Rapidan Camp

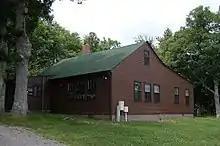
The schoolhouse in 2008. It was relocated in the late 1930s to the Big Meadows Ranger Area and converted to a ranger station. The rear section with lower-pitch roof was added after the move.

However, the best understanding of historians is that the story originated weeks earlier when Admiral Joel T. Boone, Hoover's physician, was exploring trails in the surrounding mountains and came upon an eleven-year-old boy named Ray Buracker. Boone learned that Buracker and his eight brothers and sisters had never attended school. The area in which they lived, known as Dark Hollow, had no school. When the President heard of Buracker, he said "Tell that boy if he will bring me an opossum down here I'll give him five dollars." Boone delivered the message, but nothing happened until August 10, the President's birthday, when Boone visited Dark Hollow again on horseback. The boy said he had caught an opossum for the President. With the inducement of riding to camp, the shy boy was persuaded to present his opossum directly to the President and his guest, Charles Lindbergh. Anne Morrow Lindbergh was amused to hear that Buracker and his friends had never heard of her famous husband.